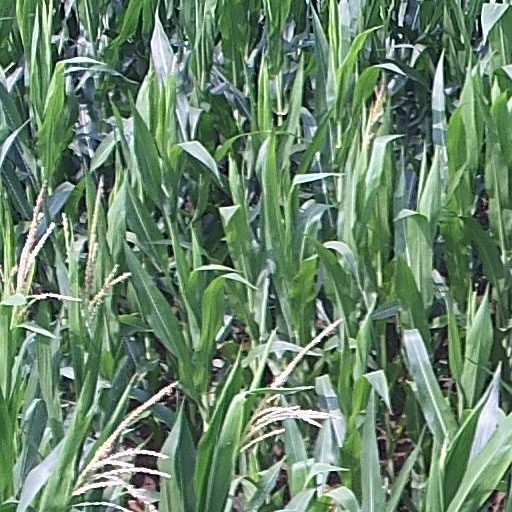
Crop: maize; corn